Adrenocortical carcinoma

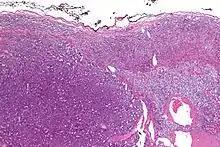
Micrograph of an adrenocortical carcinoma (left of image – dark blue) and the adrenal cortex it arose from (right-top of image – pink/light blue). Benign adrenal medulla is present (right-middle of image – gray/blue). H&E stain.

Adrenocortical carcinoma (ACC) is an aggressive cancer originating in the cortex (steroid hormone-producing tissue) of the adrenal gland.